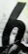
Number: 6